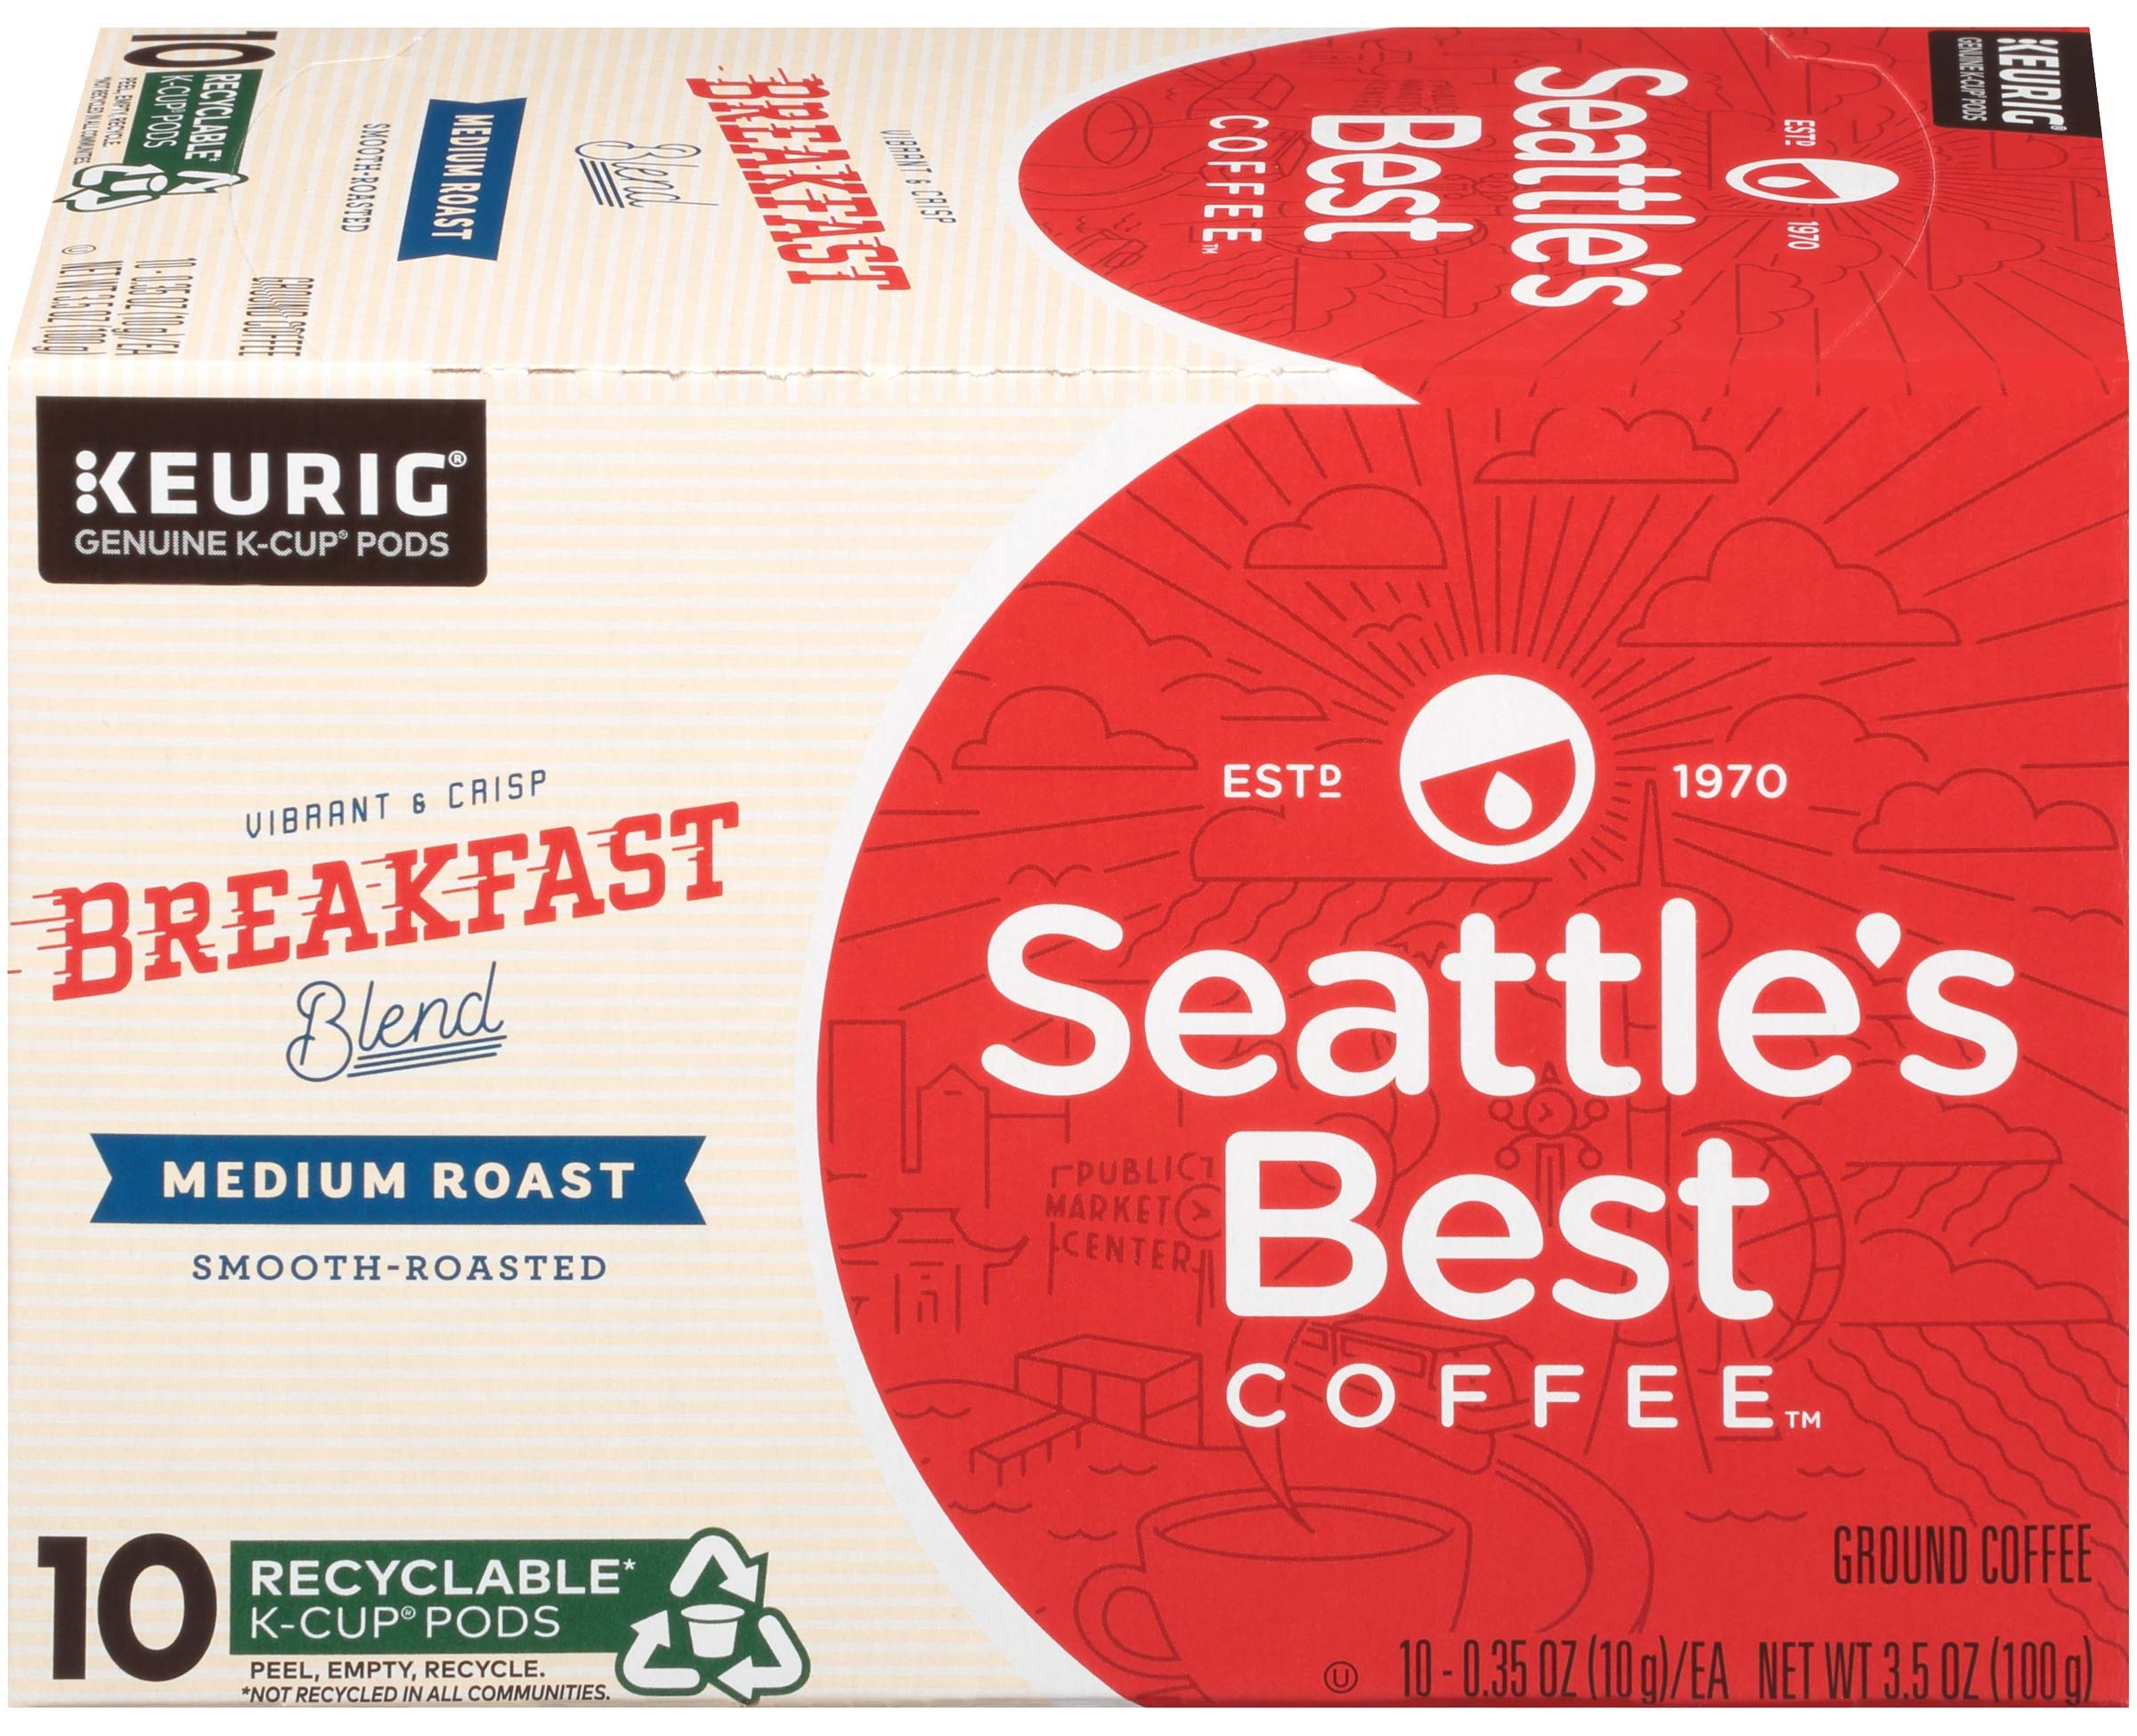
Item Name: Seattle’s Best Coffee K-Cup Pods, Breakfast Blend, Medium Roast Smooth-Roasted Ground Coffee, 10 CT K- Cups/Box (Pack of 1 Box)
Value: 3.5
Unit: Ounce

Price: 12.99